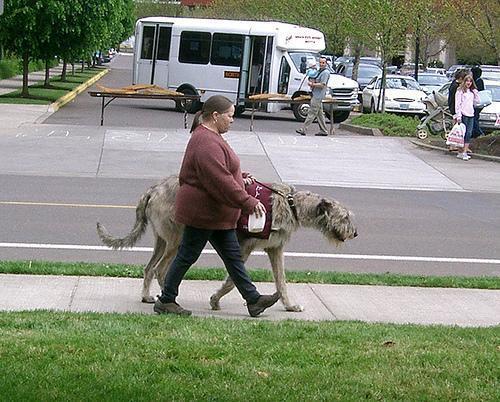
Scottish_deerhound